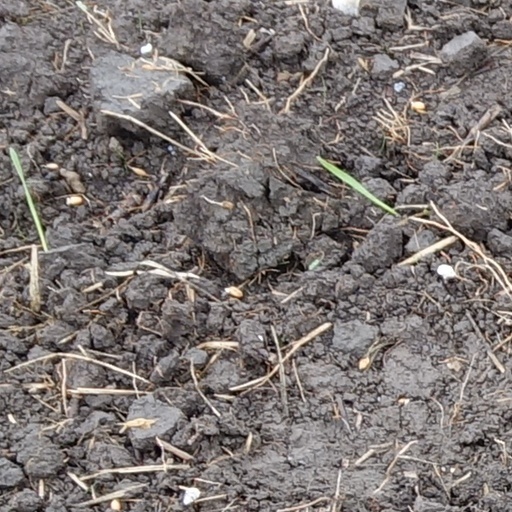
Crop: wheat